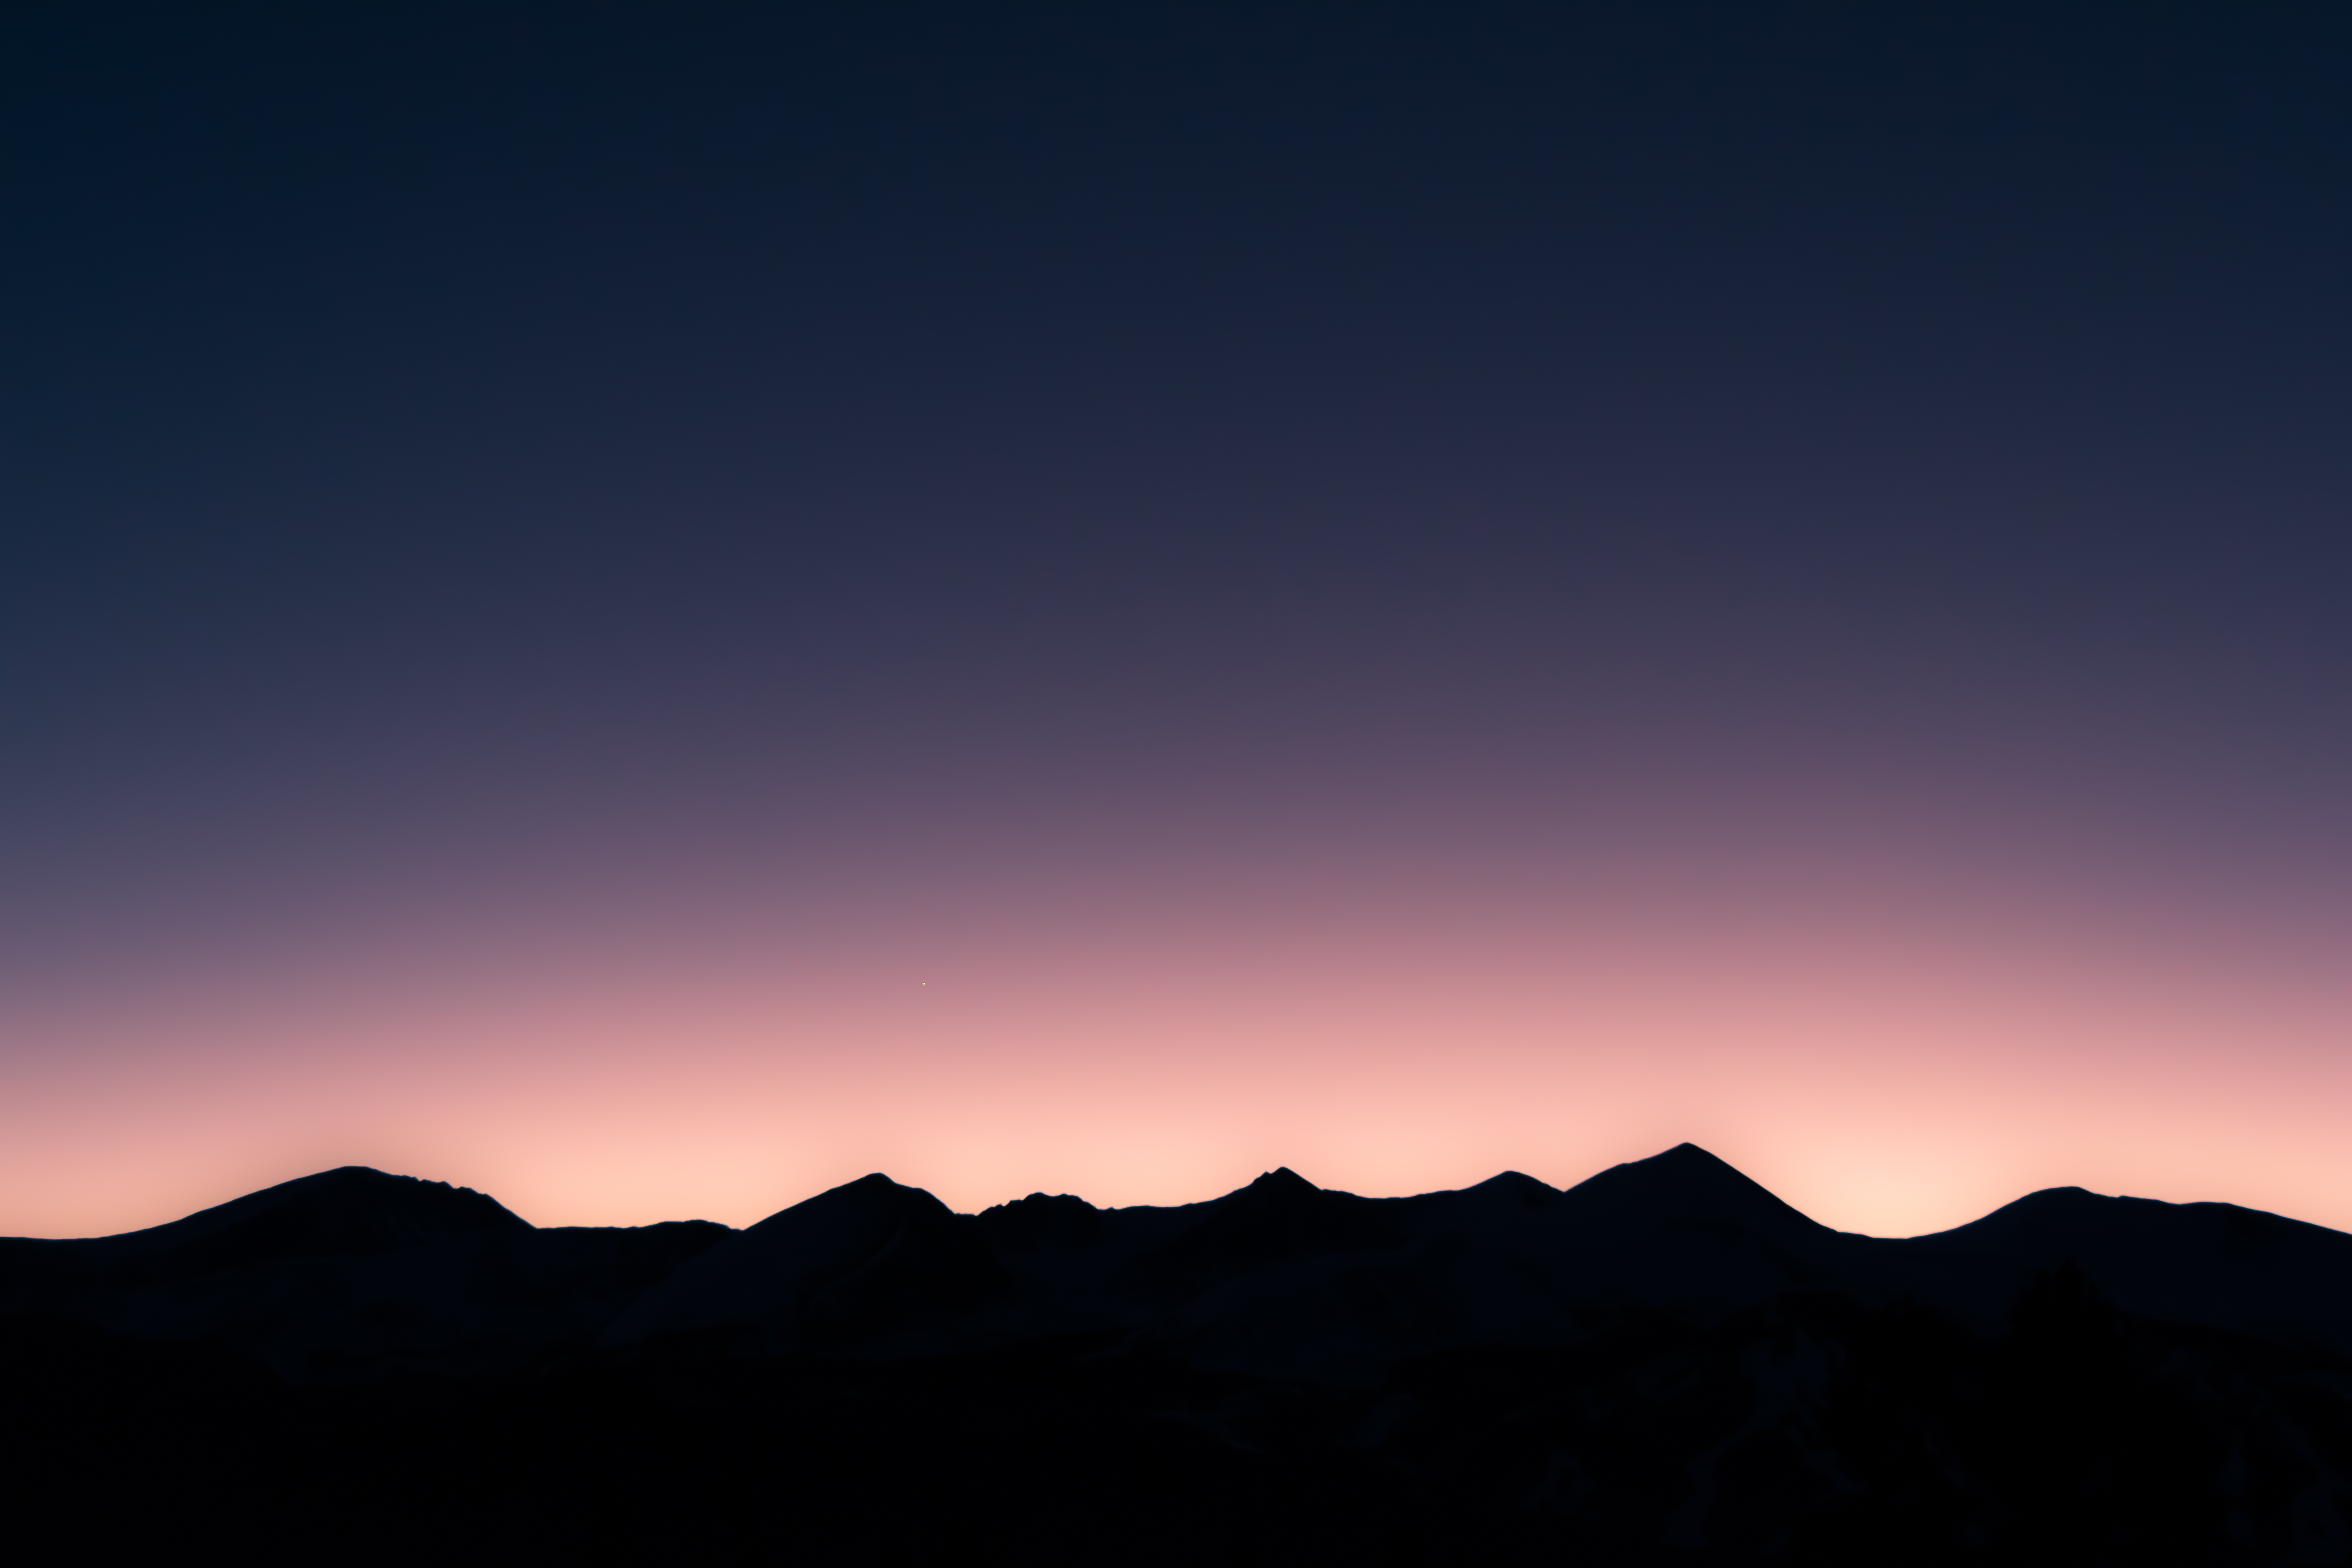
horizon, silhouette, mountain, cloud, sky, sunrise, sunset, morning, hill, dawn, atmosphere, dusk, evening, twilight, scenery, ridge, atmospheric, afterglow, atmospheric phenomenon, mountainous landforms, whitespace